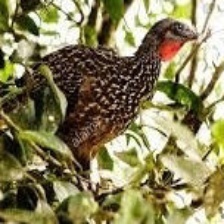
Species: BAND TAILED GUAN
Scientific name: PENELOPE ARGYROTIS